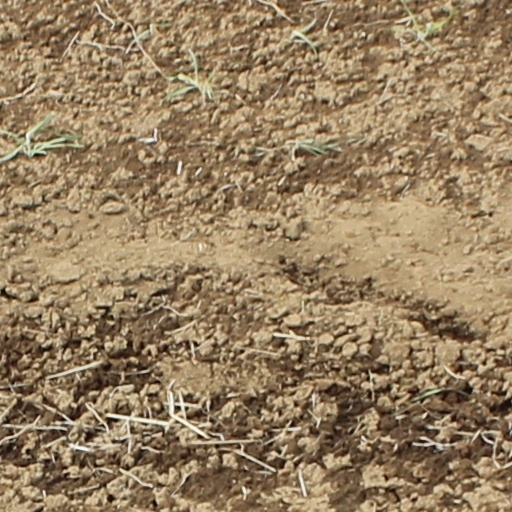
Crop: wheat